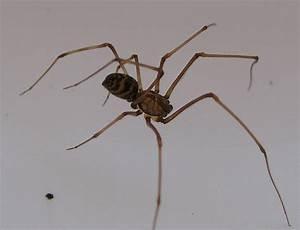
spider